Tord Filipsson

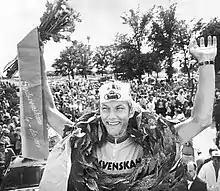
Filipsson in 1972

Tord Filipsson (born 7 May 1950) is a Swedish former road cyclist. He finished sixth-seventh with the Swedish team at the 1972 and 1976 Summer Olympics. At the world championships he won a bronze medal in 1973 and a gold in 1974, both in the team time trial. Domestically he held the individual time trial title in 1972 and 1974–77.